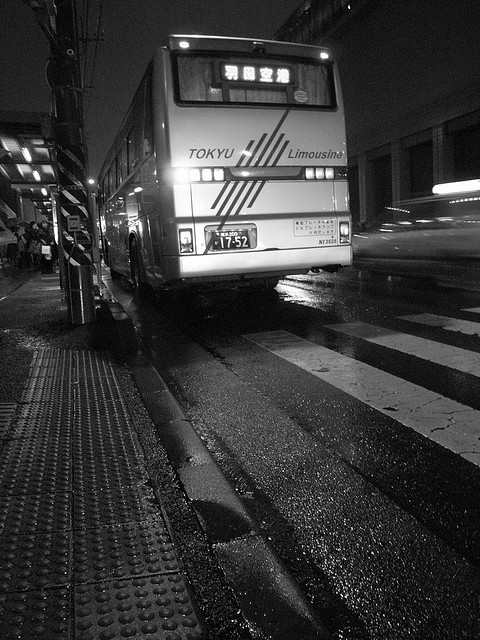
a bus on a wet street at night and some buildings and lights

A train traveling through a train station at night

A bus parked in the street loading passengers.

A bus traveling on an inner city street.

A city bus is on the side of the road.